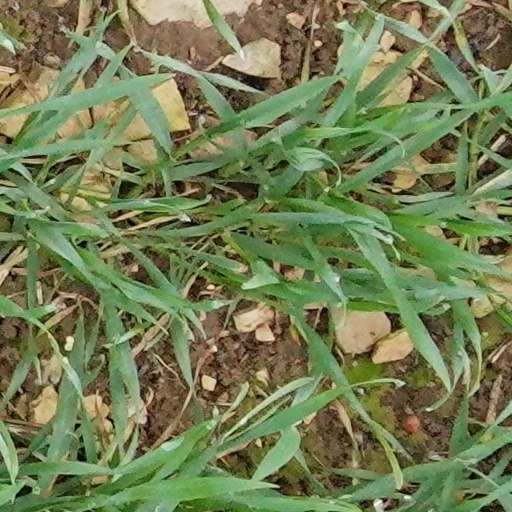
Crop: wheat